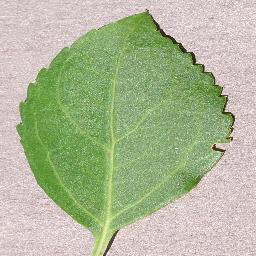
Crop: cherry
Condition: (including_sour)_healthy